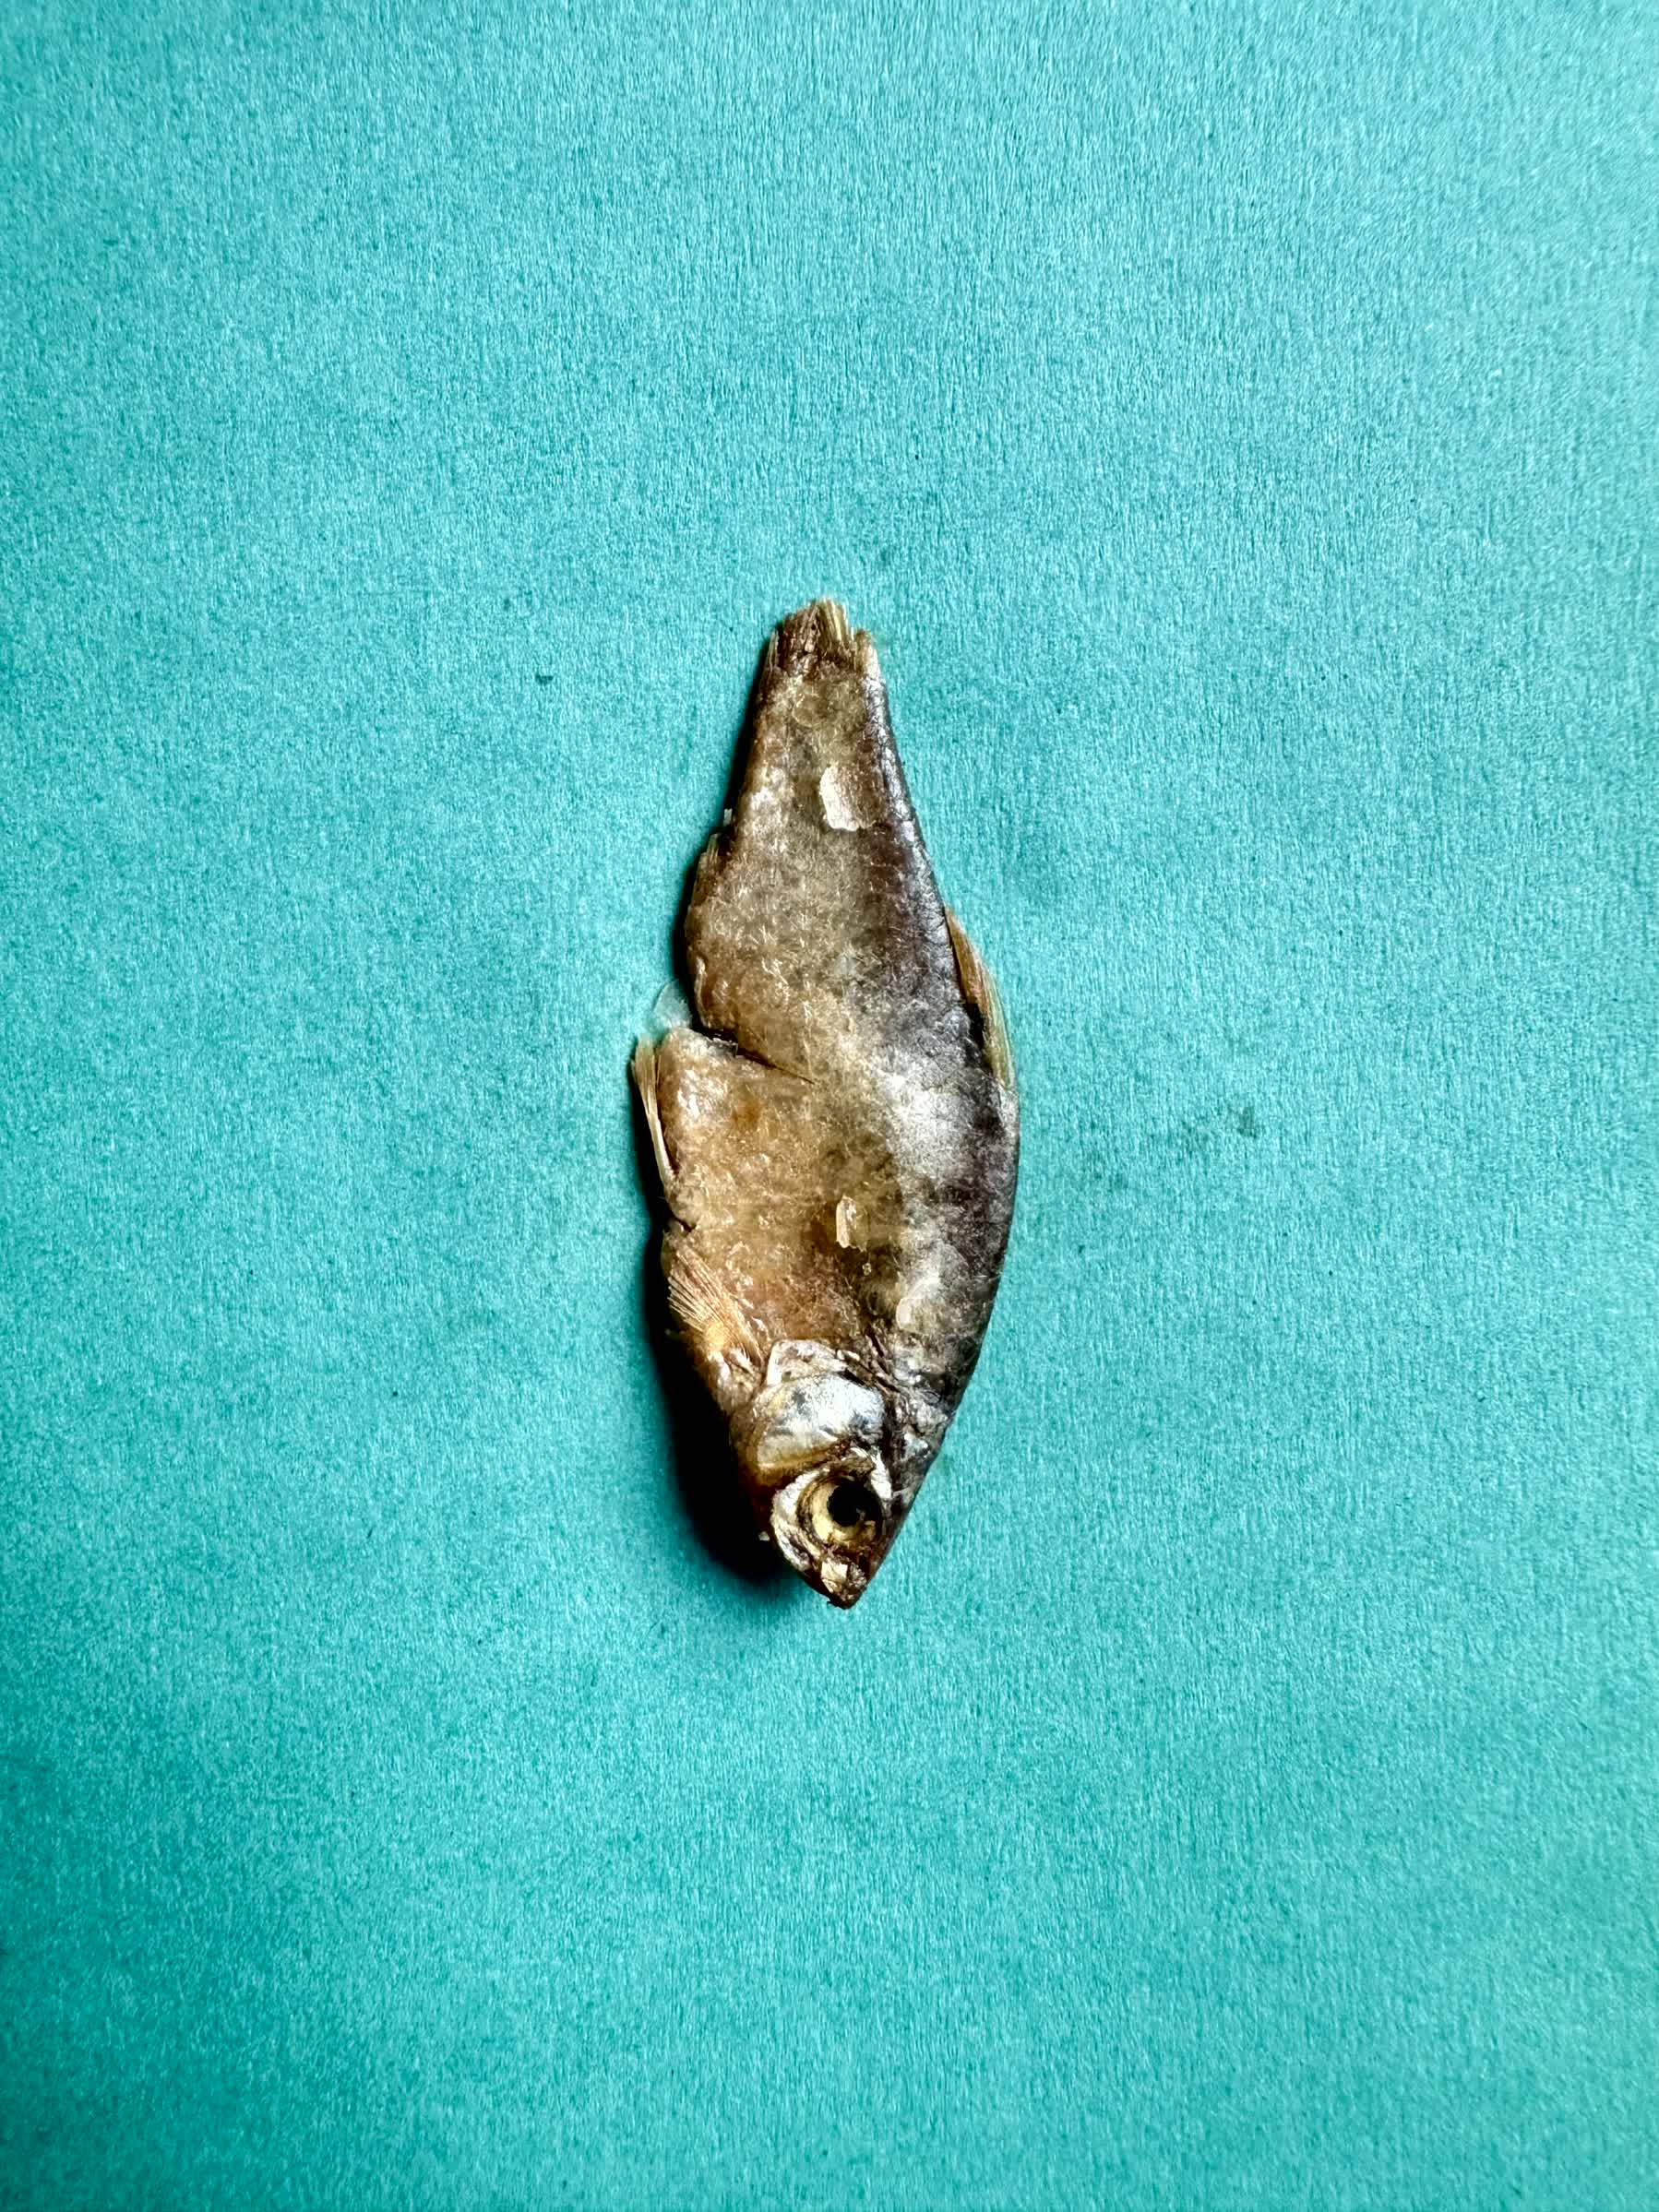
Species: puti chepa